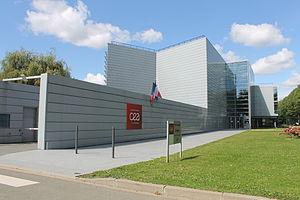
Le siège du Centre CEA de Saclay, dans le pôle technologique et scientifique de Paris-Saclay (Saint-Aubin, Essonne).
Le Commissariat à l'énergie atomique et aux énergies alternatives est un organisme divers d'administration centrale de recherche scientifique français dans les domaines de l’énergie, de la défense, des technologies de l'information et de la communication, des sciences de la matière, des sciences de la vie et de la santé, implanté sur dix sites en France. Historiquement dénommé Commissariat à l'énergie atomique, il a changé de nom en 2010 en élargissant son champ aux énergies alternatives tout en conservant son sigle.
Le centre CEA de Saclay, ou centre de recherche CEA Saclay, situé dans l'Essonne, est le plus grand des dix centres de recherche du CEA.
Paris-Saclay est un pôle scientifique et technologique en cours d'aménagement à vingt kilomètres au sud de Paris, sur une zone couvrant 27 communes des départements de l'Essonne et des Yvelines. Sa construction, lancée en 2006, doit durer quinze à vingt ans pour permettre de regrouper à terme entre 20 et 25 % de la recherche scientifique française. Le projet Paris-Saclay vise à regrouper organismes de recherche, grandes écoles, universités et entreprises privées afin de créer un pôle d'excellence scientifique et technique de dimension internationale, comparable à la Silicon Valley ou à la région de Cambridge.